Shane Williams

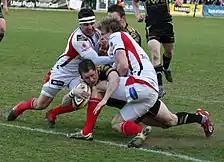
Williams scores a try for the Ospreys away to Ulster in April 2010.

He participated in a second Grand Slam win with Wales in the 2008 Six Nations Championship, when he scored tries against Scotland (twice), Italy (twice), Ireland, and France, breaking the record on the all-time Wales try scoring list in the championship's final match against France, when he scored his 41st try for Wales. This try resulted in his father Mark Williams winning £25,000 from a £50 bet placed almost 10 years previously that he'd one day become Wales' leading try scorer. His performances in the Six Nations led to him being named the player of the tournament.